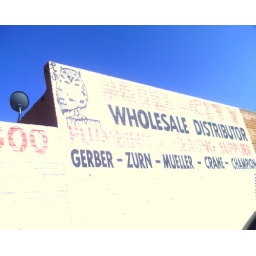
I had to pull over and hang up on V for a moment to get this cute cute sign